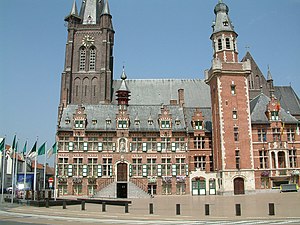
Eeklo
Rådhuset i Eeklo
Eeklo er en by i Flandern i det nordvestlige Belgien. Byen ligger i provinsen Østflandern, tæt ved grænsen til nabolandet Holland. Indbyggertallet er pr. 1. januar 2008 på 19.825, og byen har et areal på 30,05 km².